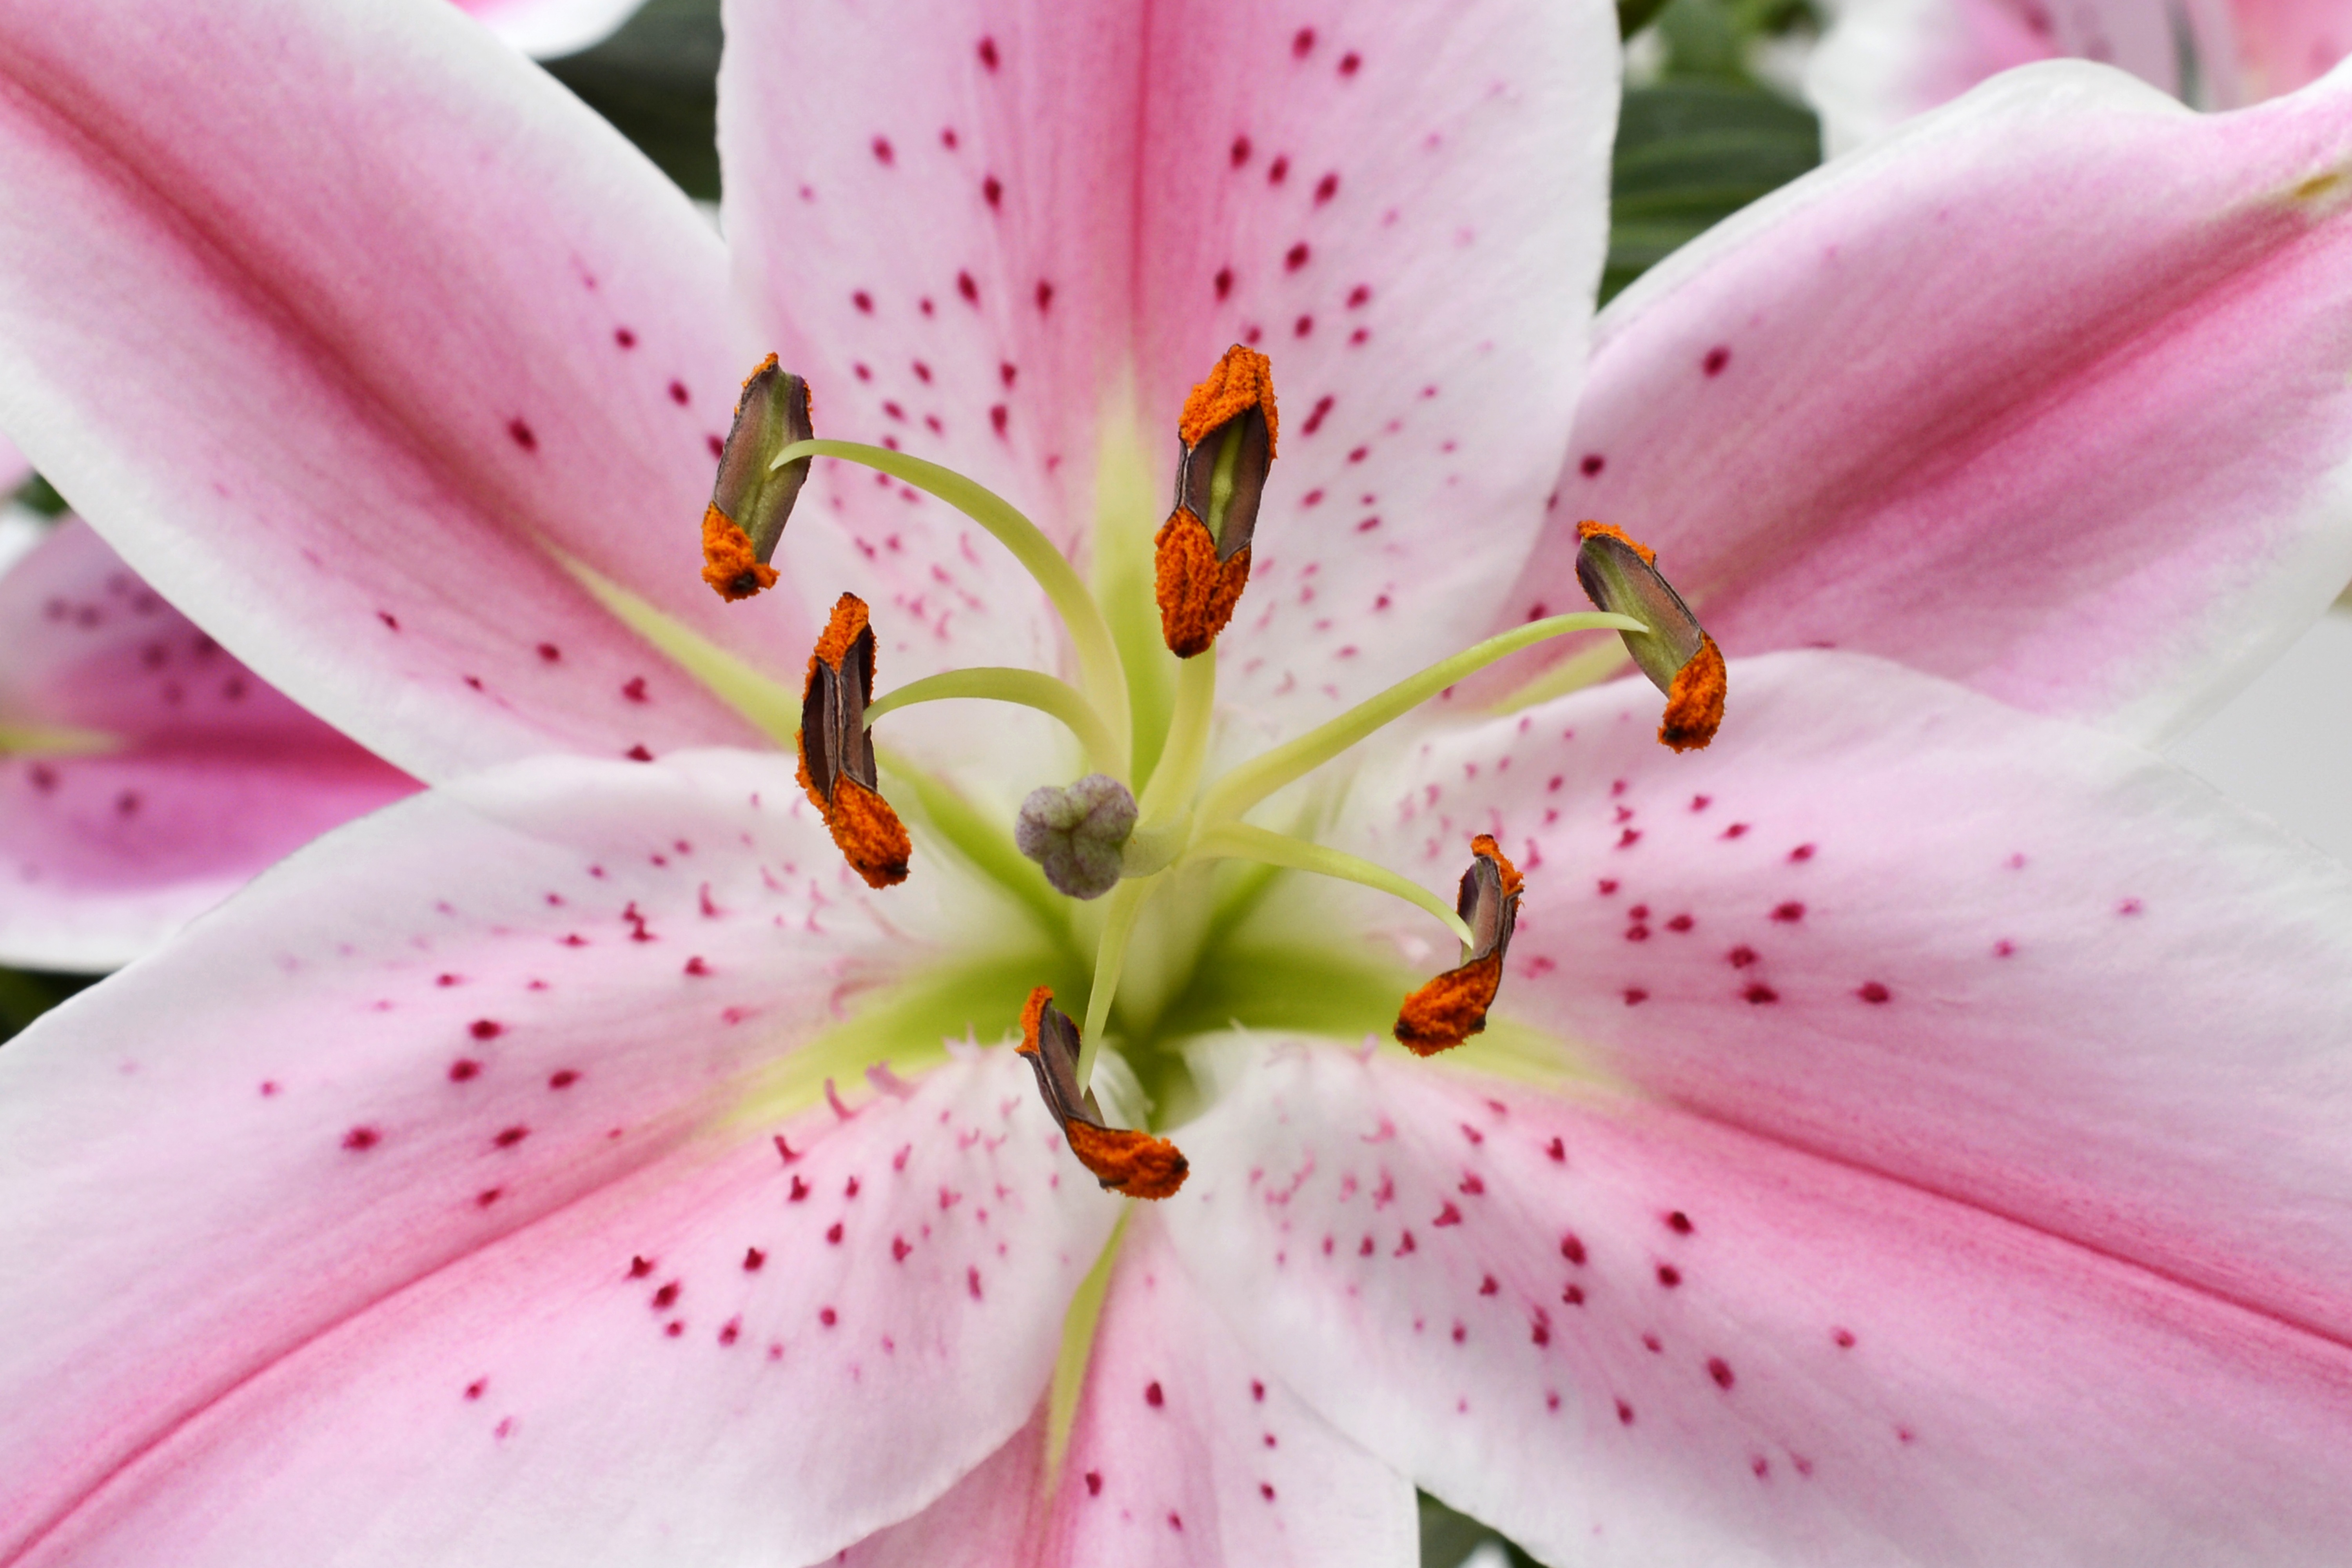
nature, blossom, plant, white, photography, flower, petal, bloom, green, stamp, botany, pink, close, flora, close up, stamen, lily, pink flower, macro photography, ornamental plant, flowering plant, ornamental flower, pink lily, lily family, plant stem, land plant